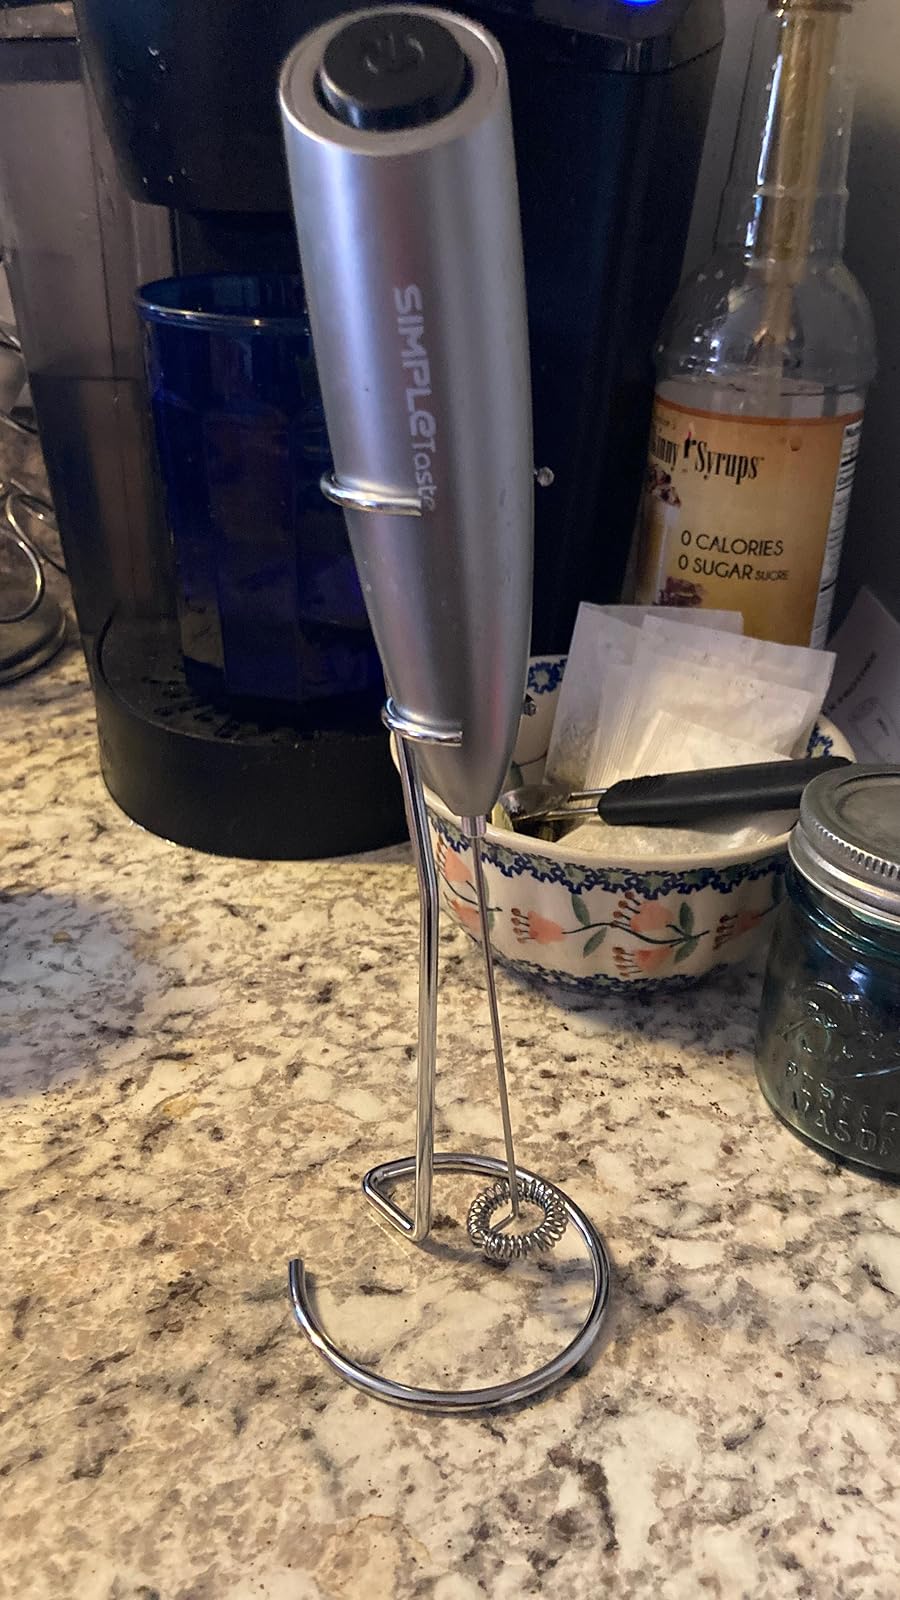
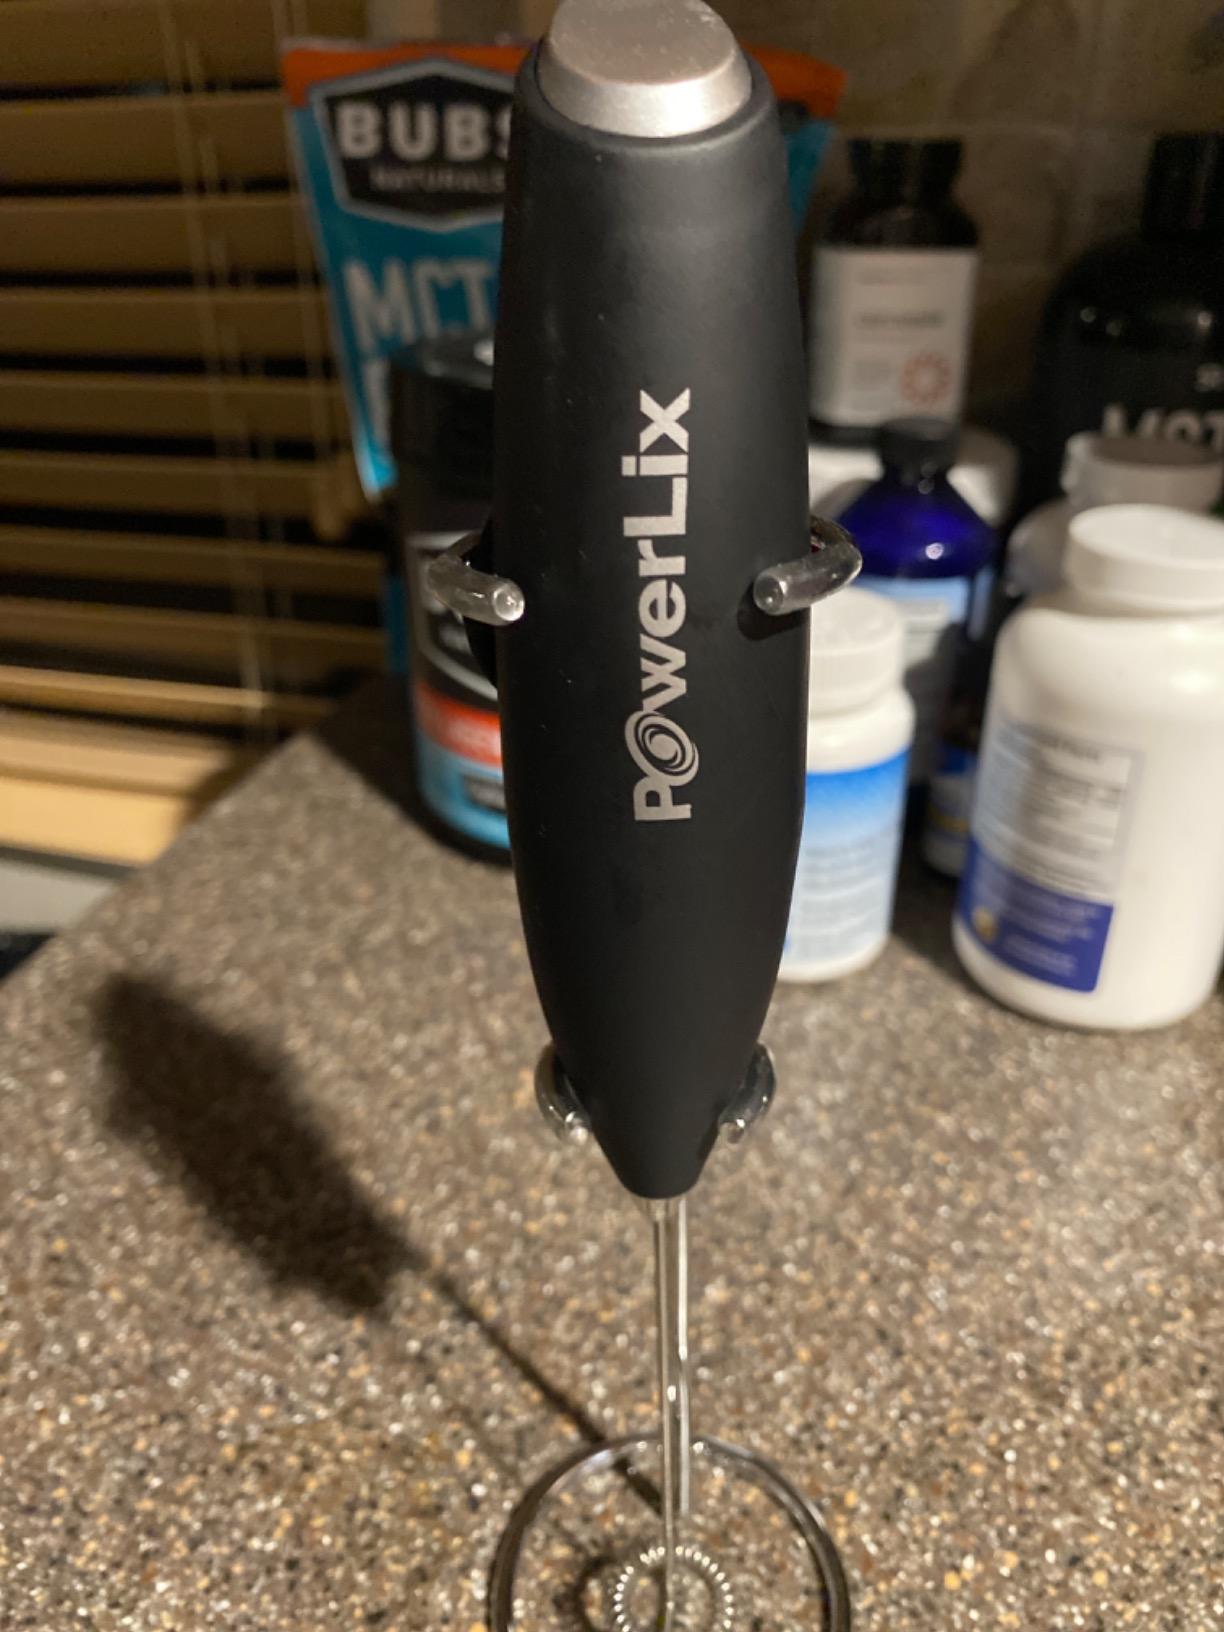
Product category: items_mixer
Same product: no